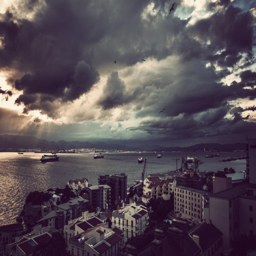
come away to the water by cinematic - orchestra